2001 Kmart 400

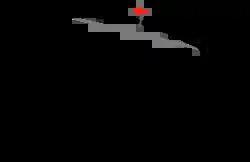
The layout of Michigan International Speedway, the venue where the race was held.

The race was held at Michigan International Speedway, a two-mile (3.2 km) moderate-banked D-shaped speedway located in Brooklyn, Michigan. The track is used primarily for NASCAR events. It is known as a "sister track" to Texas World Speedway as MIS's oval design was a direct basis of TWS, with moderate modifications to the banking in the corners, and was used as the basis of Auto Club Speedway. The track is owned by International Speedway Corporation. Michigan International Speedway is recognized as one of motorsports' premier facilities because of its wide racing surface and high banking (by open-wheel standards; the 18-degree banking is modest by stock car standards).